Gramercy Park Hotel

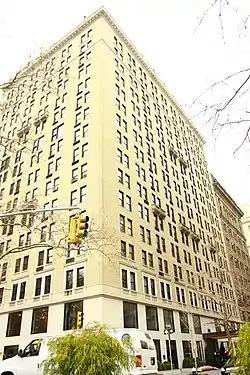

Gramercy Park Hotel was a luxury hotel located at 2 Lexington Avenue, in the Gramercy Park neighborhood of Manhattan, New York City, adjacent to the park of the same name. It was known for its rich history. Originally opened in 1925, the hotel ceased operations in 2020 and was purchased by MCR Hotels in 2023 with plans to re-open in 2025.